Qu'Appelle, Saskatchewan

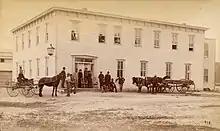
Smiths Hotel, Qu'Appelle, 1885.

For some years Qu'Appelle was the centre of national attention as journalists based there reported back home to eastern Canada on developments in the North-West Rebellion. Qu'Appelle's significance in the 1880s before the anticipated prominence of it and Fort Qu'Appelle was substantially reduced by Lieutenant-Governor Dewdney's preference for Pile-of-Bones — in the case of Qu'Appelle ultimately virtually eliminated — is even today in the "Canadian Encyclopedia" indicated by a simple reference to it: "General Middleton's original plan was simple. He wanted to march all his troops north from the railhead at Qu'Appelle to Batoche." The resolution of the North-West Rebellion perhaps needless to say did not comprehensively resolve conflicts among settlers and aboriginal people. Many Qu'Appelle children of the late 19th and early 20th centuries recounted frightening encounters with angry Cree and Métis, who not unreasonably bore a considerable grudge against white settlers in the Qu'Appelle region.